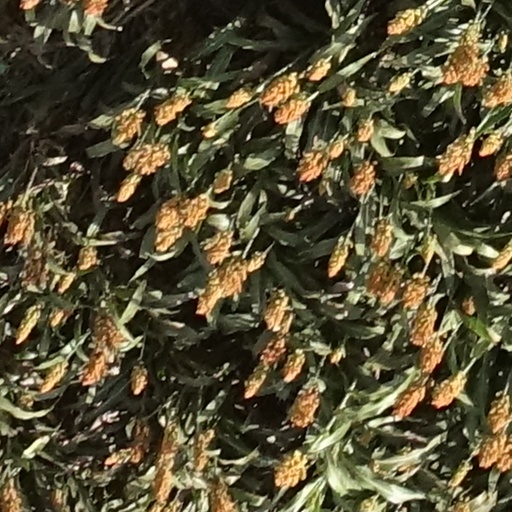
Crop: sorghum